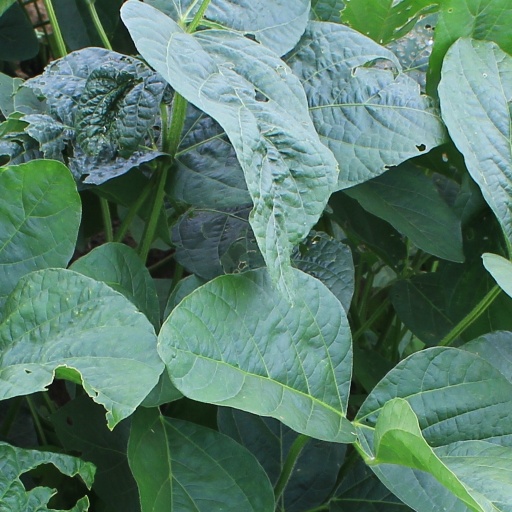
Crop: soybean